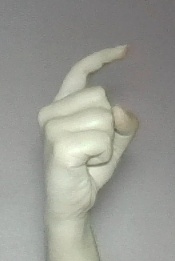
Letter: ra